Epic Mickey

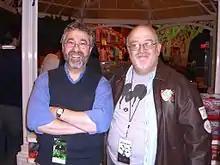
Designer Warren Spector with writer Peter David, who wrote two of the game's tie-in products, at the game's November 30, 2010 Times Square Disney Store launch party

The creative development team at Buena Vista Games formed the original concept for "Epic Mickey" in 2003. When the concept was pitched to Bob Iger, then-president and COO, he lamented that Disney didn't own the rights to Oswald the Lucky Rabbit and could not produce the game. Upon becoming CEO, he made it a goal to put Oswald under Disney's ownership. His chance came in 2006 when television sportscaster Al Michaels expressed interest in joining NBC (which had merged with Oswald owner Universal Pictures by this time) to call play-by-play for "Sunday Night Football", even though he had just signed a long-term deal with Disney-owned ESPN to continue on "Monday Night Football". Iger initiated a trade with NBC Universal that would allow Michaels to be released from his contract in exchange for the rights to Oswald and other minor assets. Disney Interactive Studios was unable to secure a developer for the game until 2007 when Disney acquired Junction Point Studios, Warren Spector's company. Around 130 people from Junction Point worked on the game. Another 150 people contributed to the project from around the world.